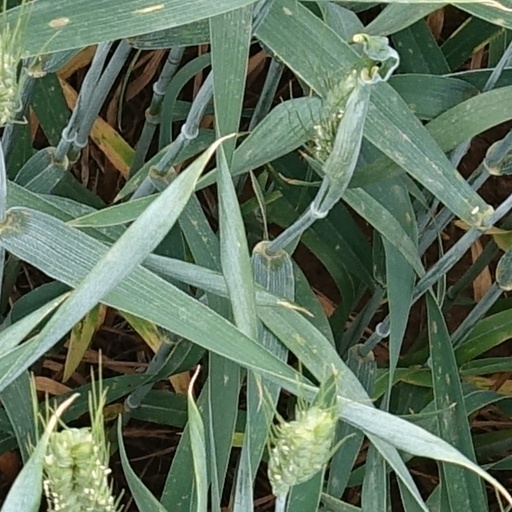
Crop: wheat